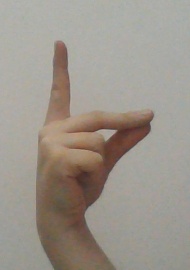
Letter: ta